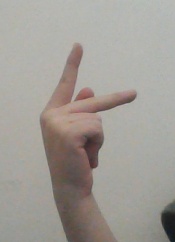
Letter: dha